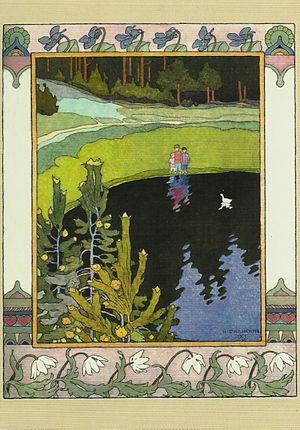
Cet article présente une liste de canards de fiction.